Kung Ako Ikaw

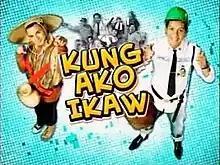
Title card

 is a Philippine television reality comedy television show broadcast by GMA Network. It premiered on July 16, 2007 on the network's KiliTV line up. The show concluded on August 14, 2008 with a total of 129 episodes.